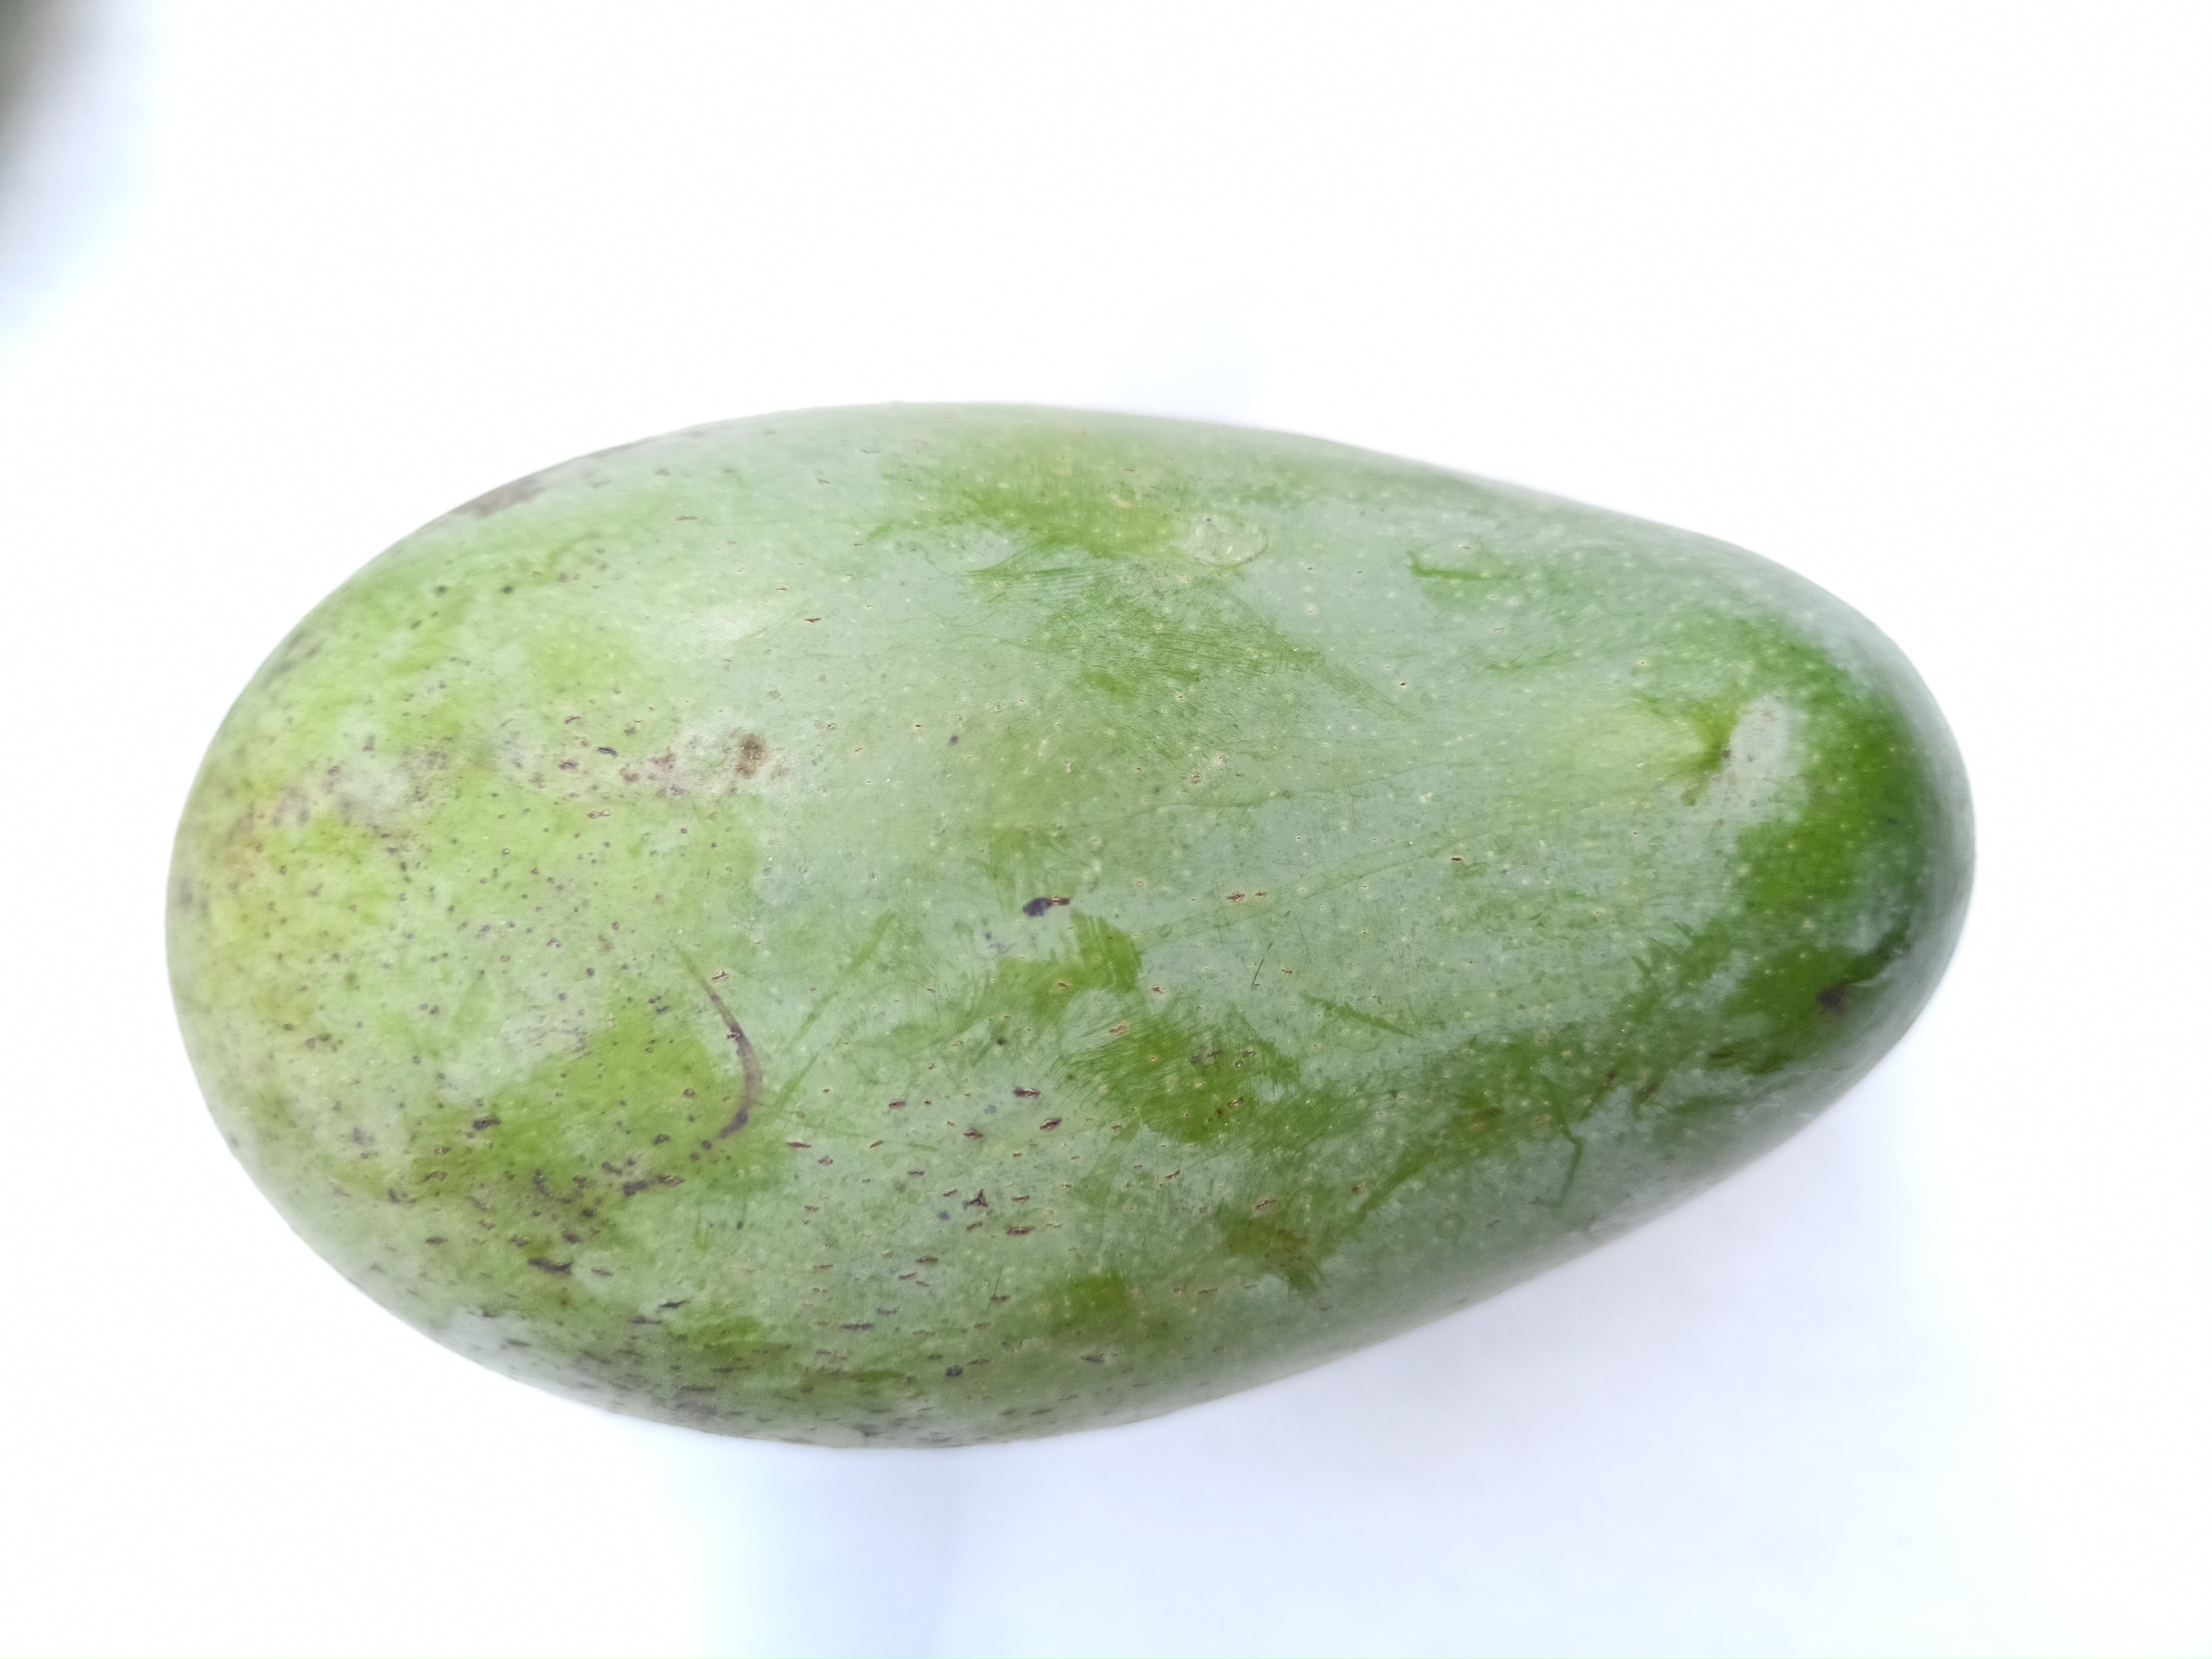
Mango variety: Amrapali